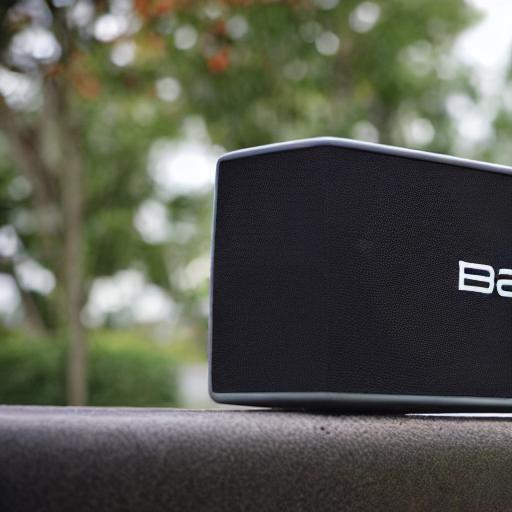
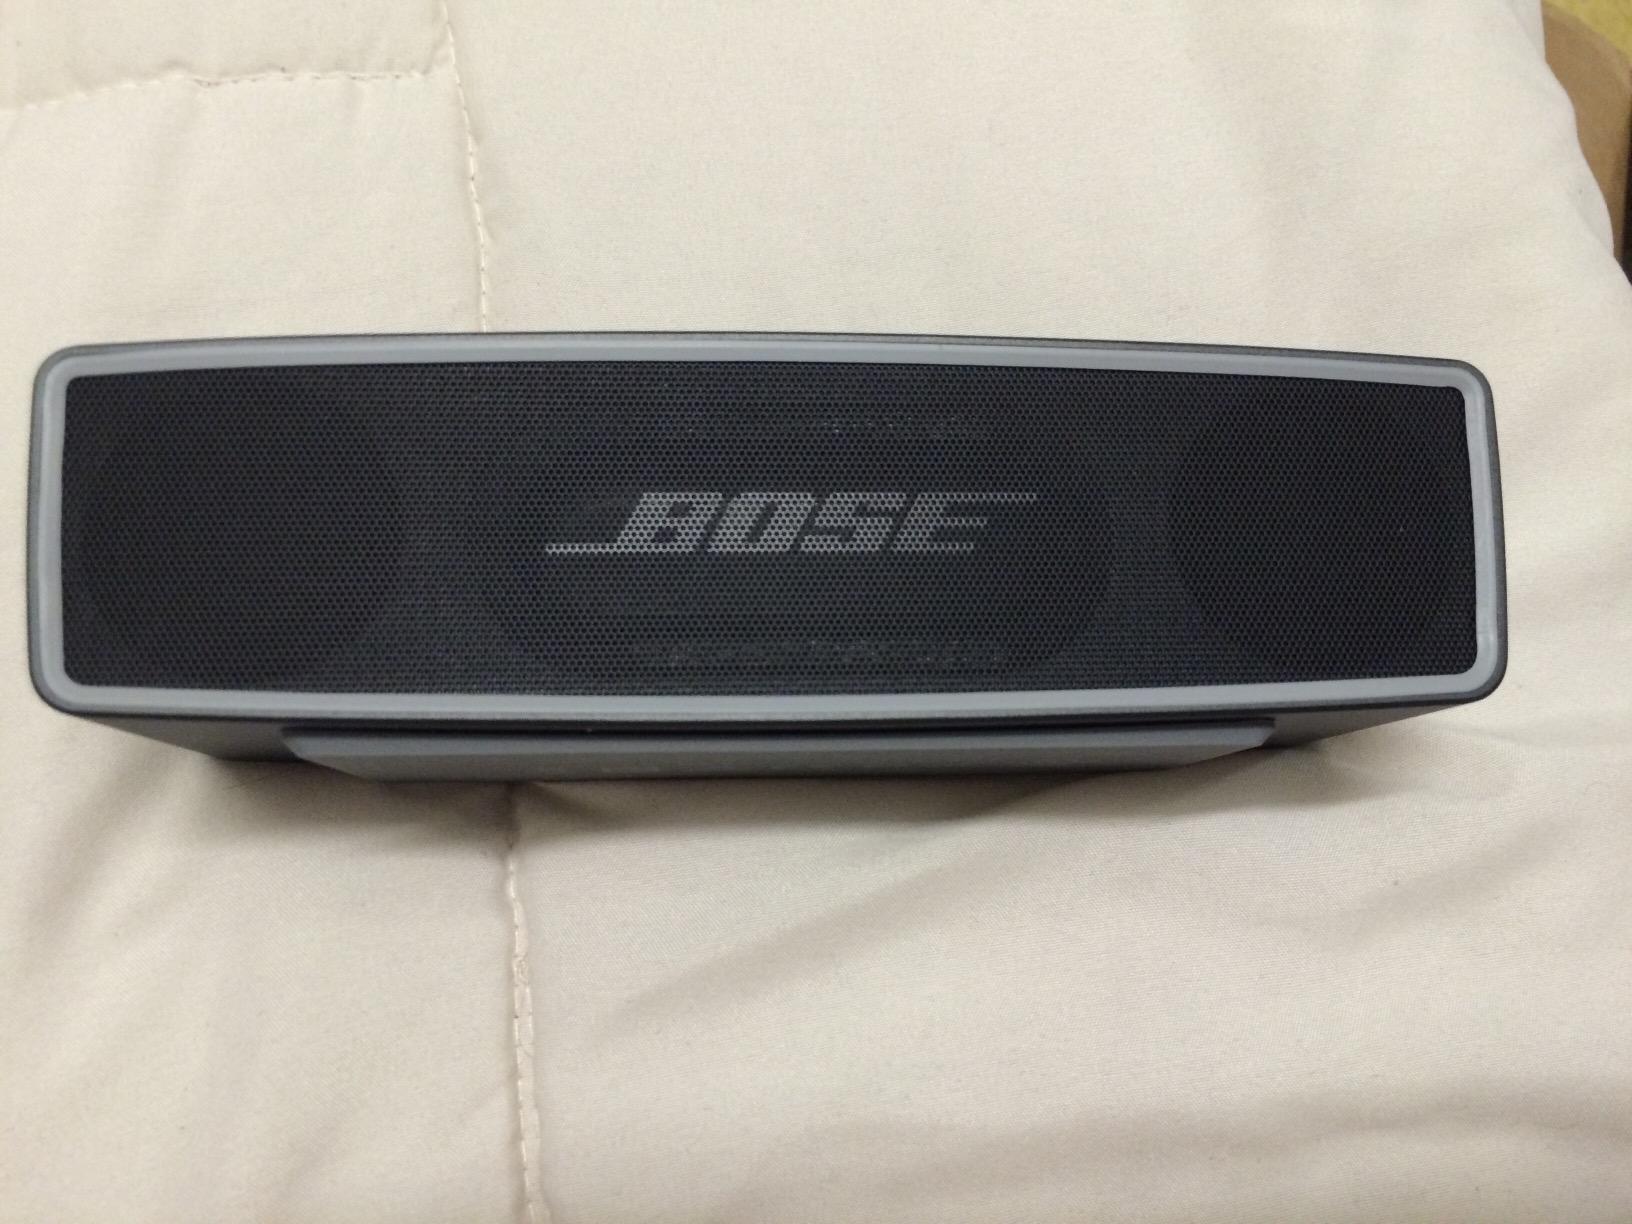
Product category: speaker
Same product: no